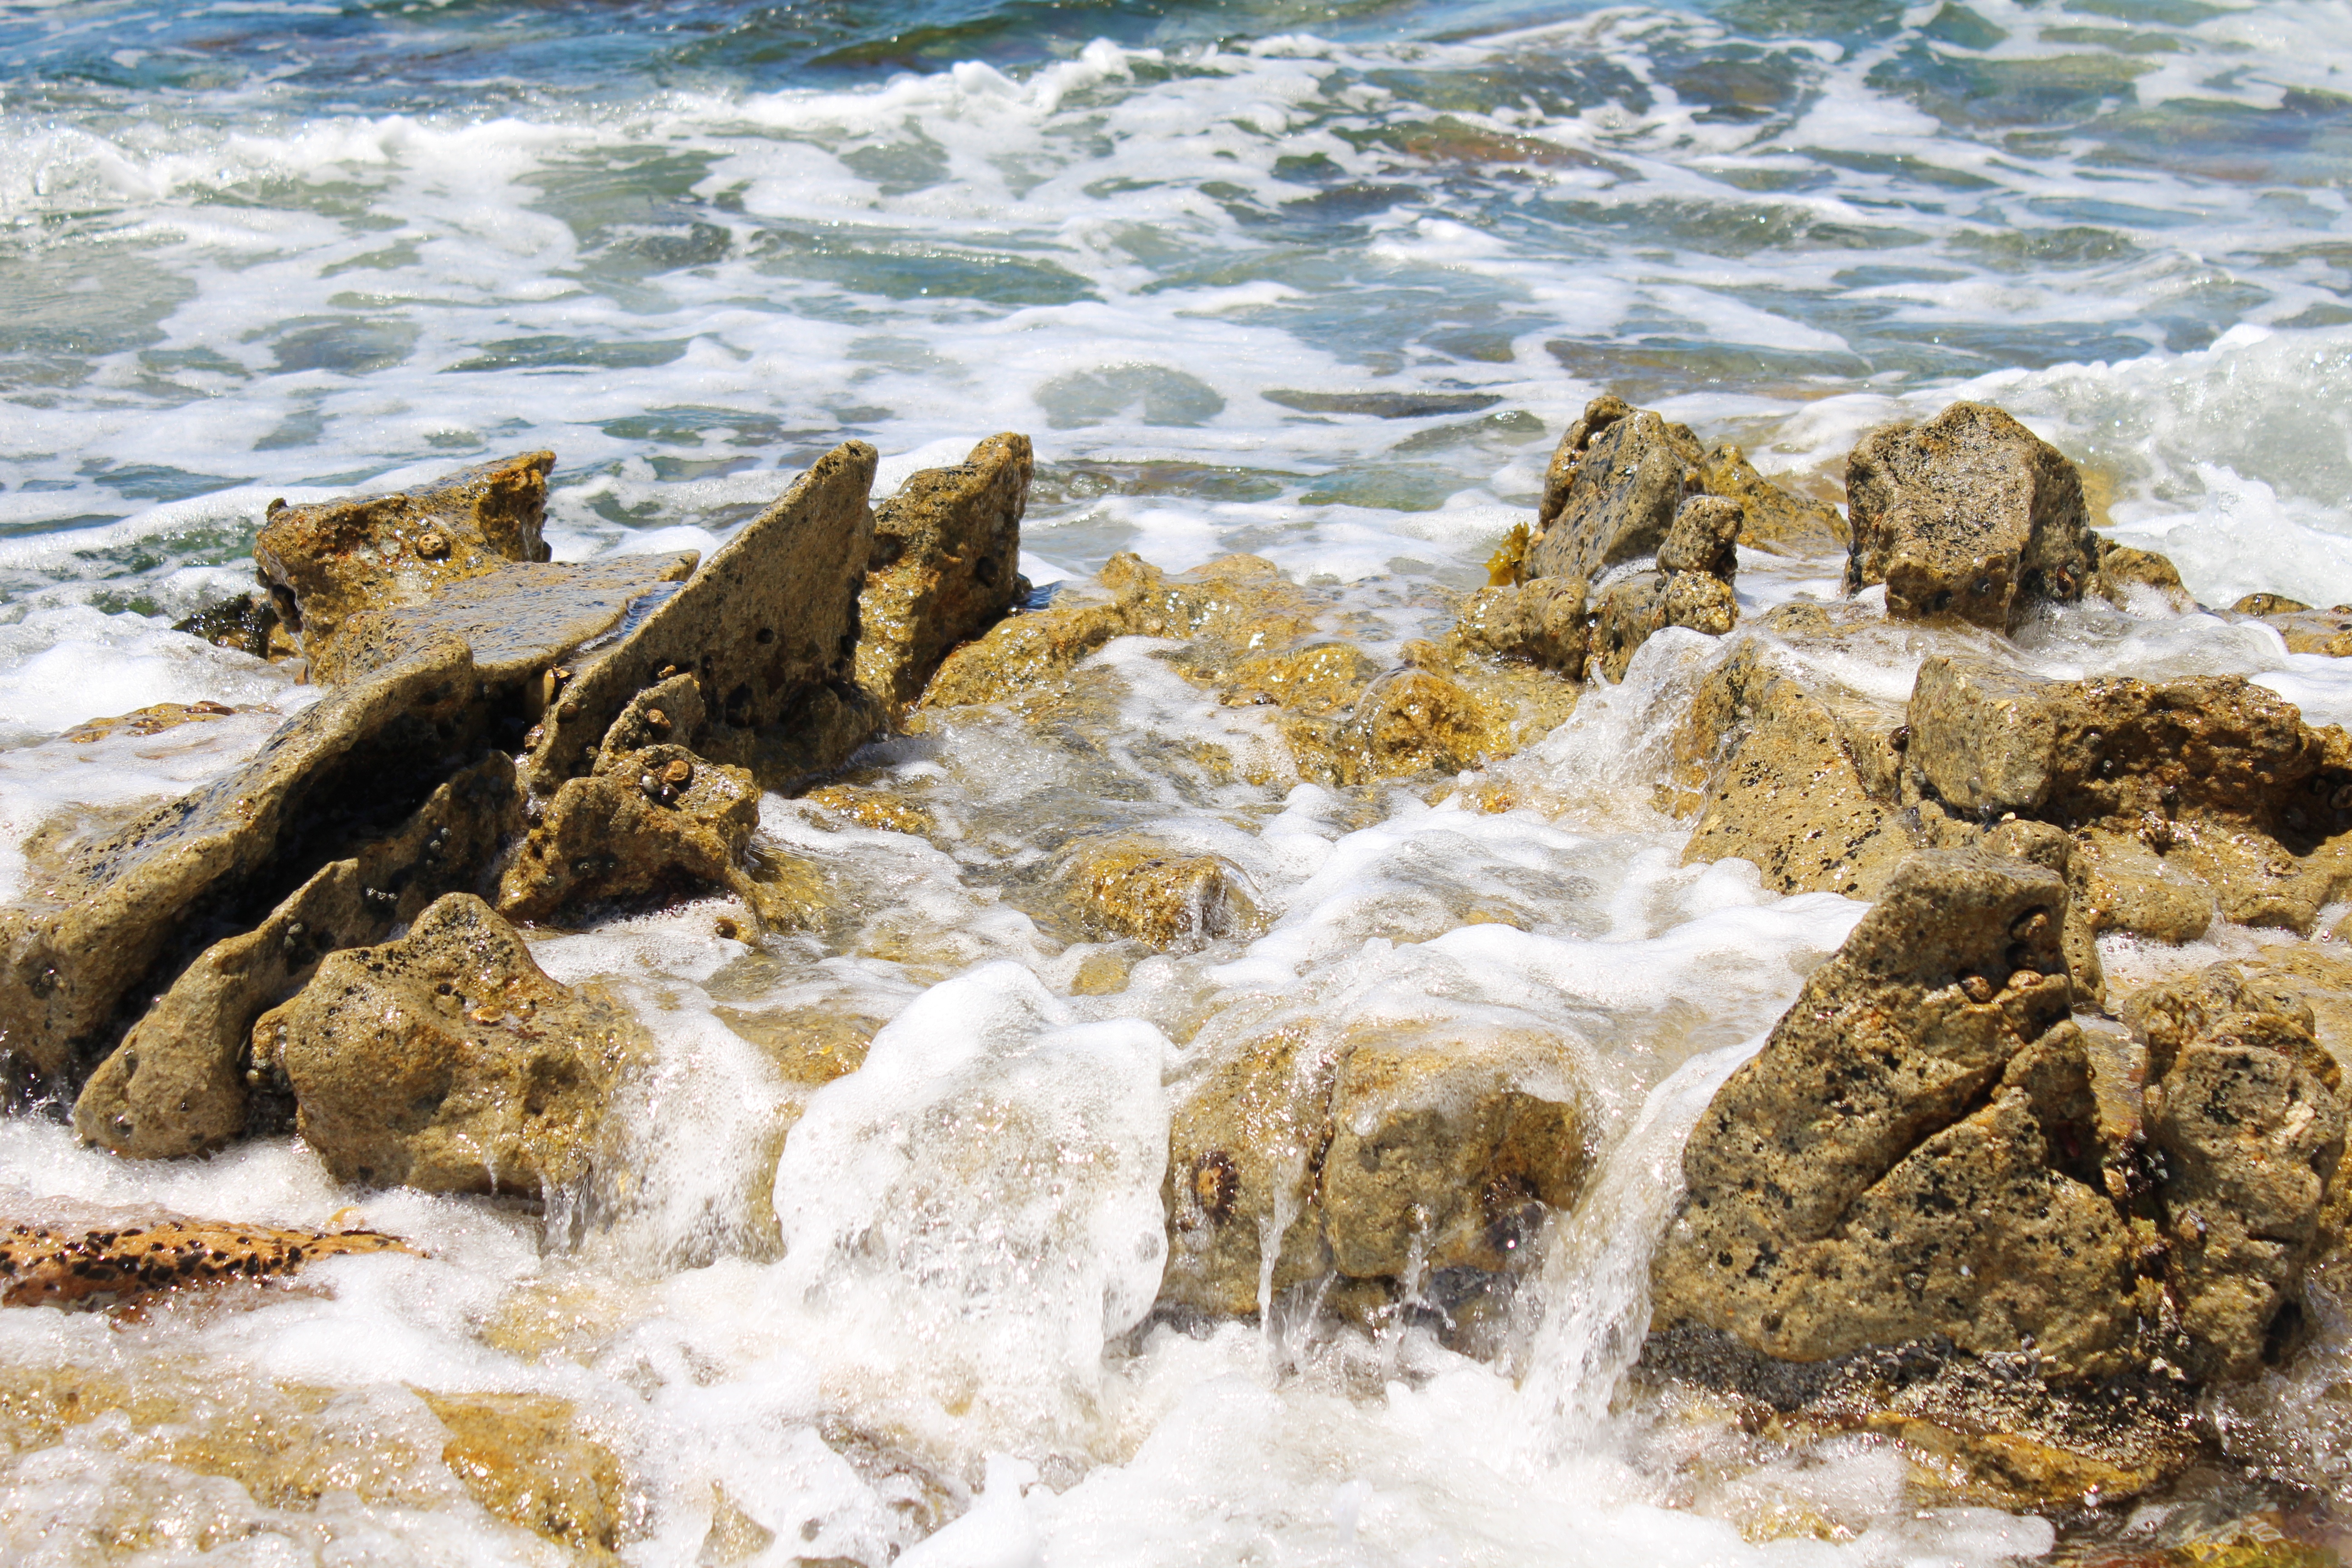
beach, sea, coast, water, rock, ocean, shore, wave, river, stream, rapid, material, body of water, rocks, waves, tide pool, wind wave